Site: brandenburg
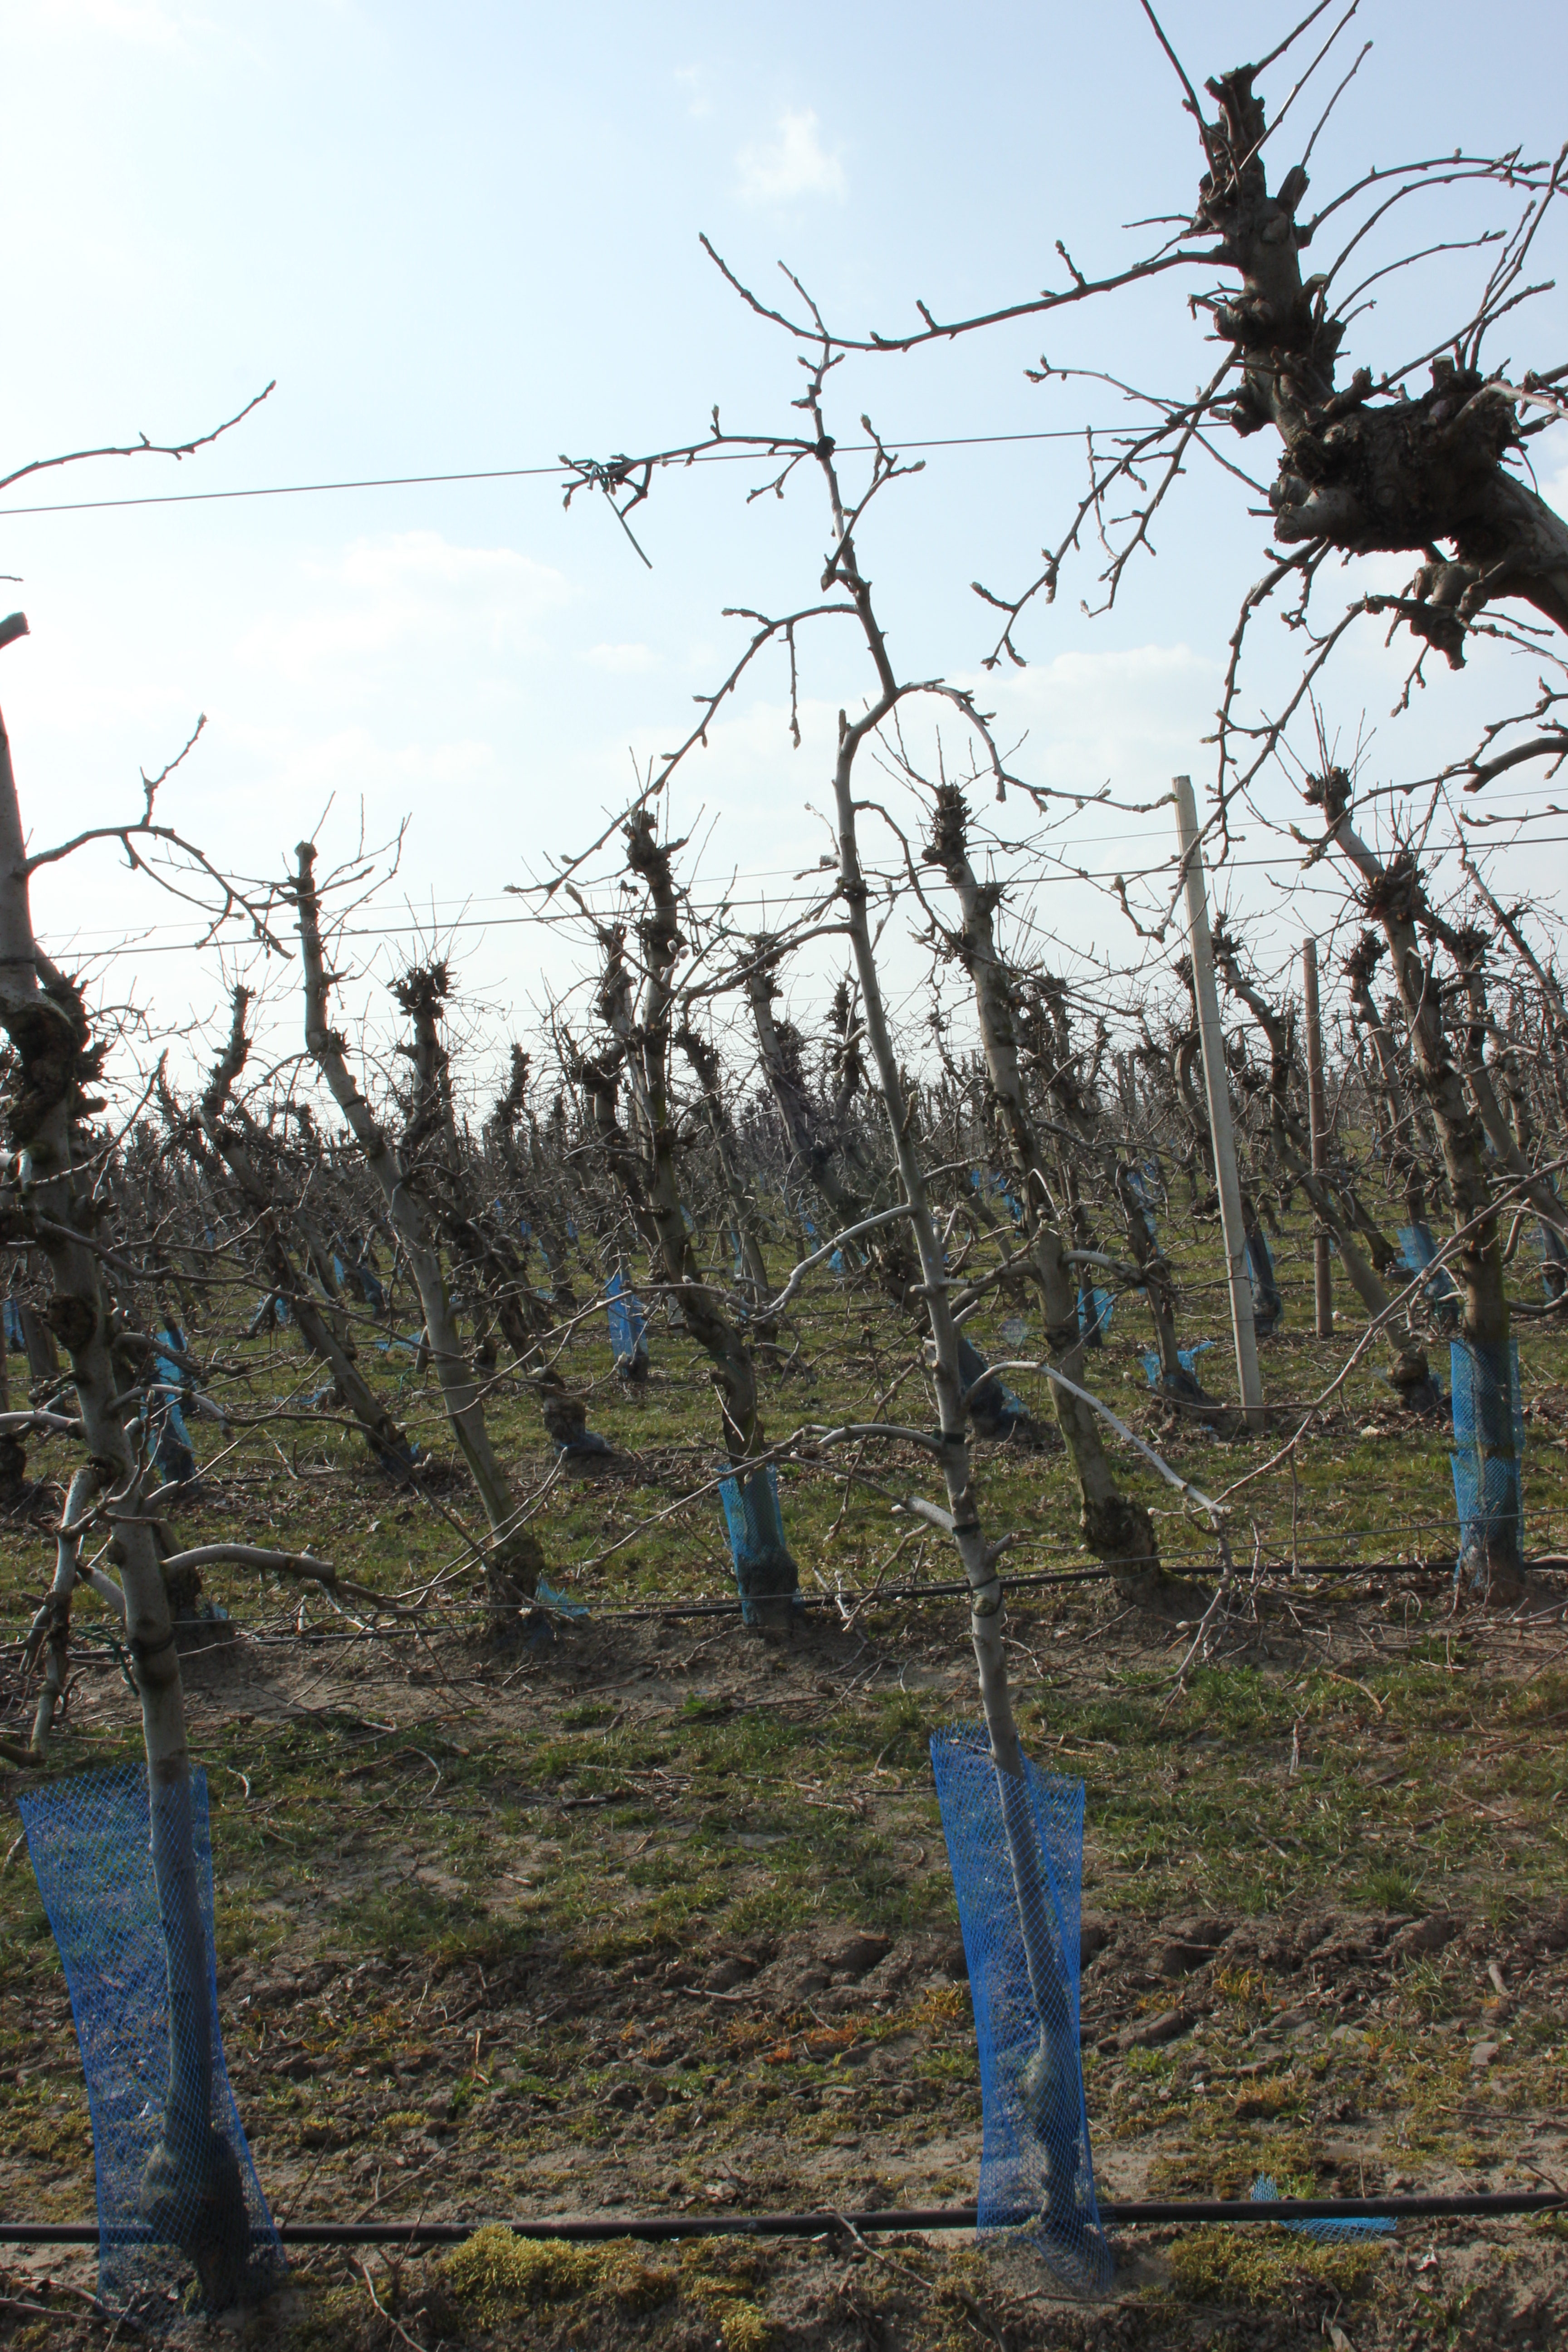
Growth stage (BBCH 03): Bud development